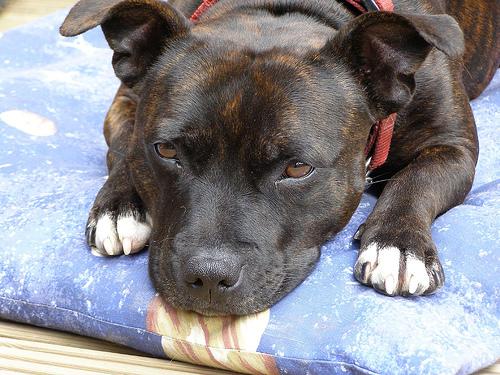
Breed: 216-n000078-American_Staffordshire_terrier